Kingstonian F.C.

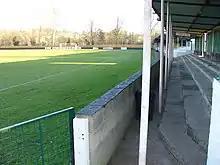
Fetcham Grove. Home of Leatherhead FC and shared by Kingstonian during the 2017–18 season.

After a season and a half ground-sharing at Hampton F.C.'s Beveree ground, Kingstonian opened its new Kingsmeadow Stadium (on the site of the old Norbiton Sports Ground owned by Kingston Council) in August 1989. After Kingstonian entered administration to avoid bankruptcy and lost the Kingsmeadow lease in October 2001. It was assigned in April 2002 by the administrators to a property developer, Rajesh Khosla, who was also by then owner of the club. The fans of AFC Wimbledon, who at that point were already sub-tenants at Kingsmeadow, raised £2.4 million to enable them to buy the lease from Khosla in June 2003, with a view to making Kingsmeadow their home in the short term until their intended move to a site in Wimbledon became more feasible for them. Kingstonian secured a financially favourable 25-year sub-tenancy agreement with AFC Wimbledon, with customary break clauses. The clubs operated a ground-sharing arrangement, with Kingstonian receiving preferentially cheap rental terms.